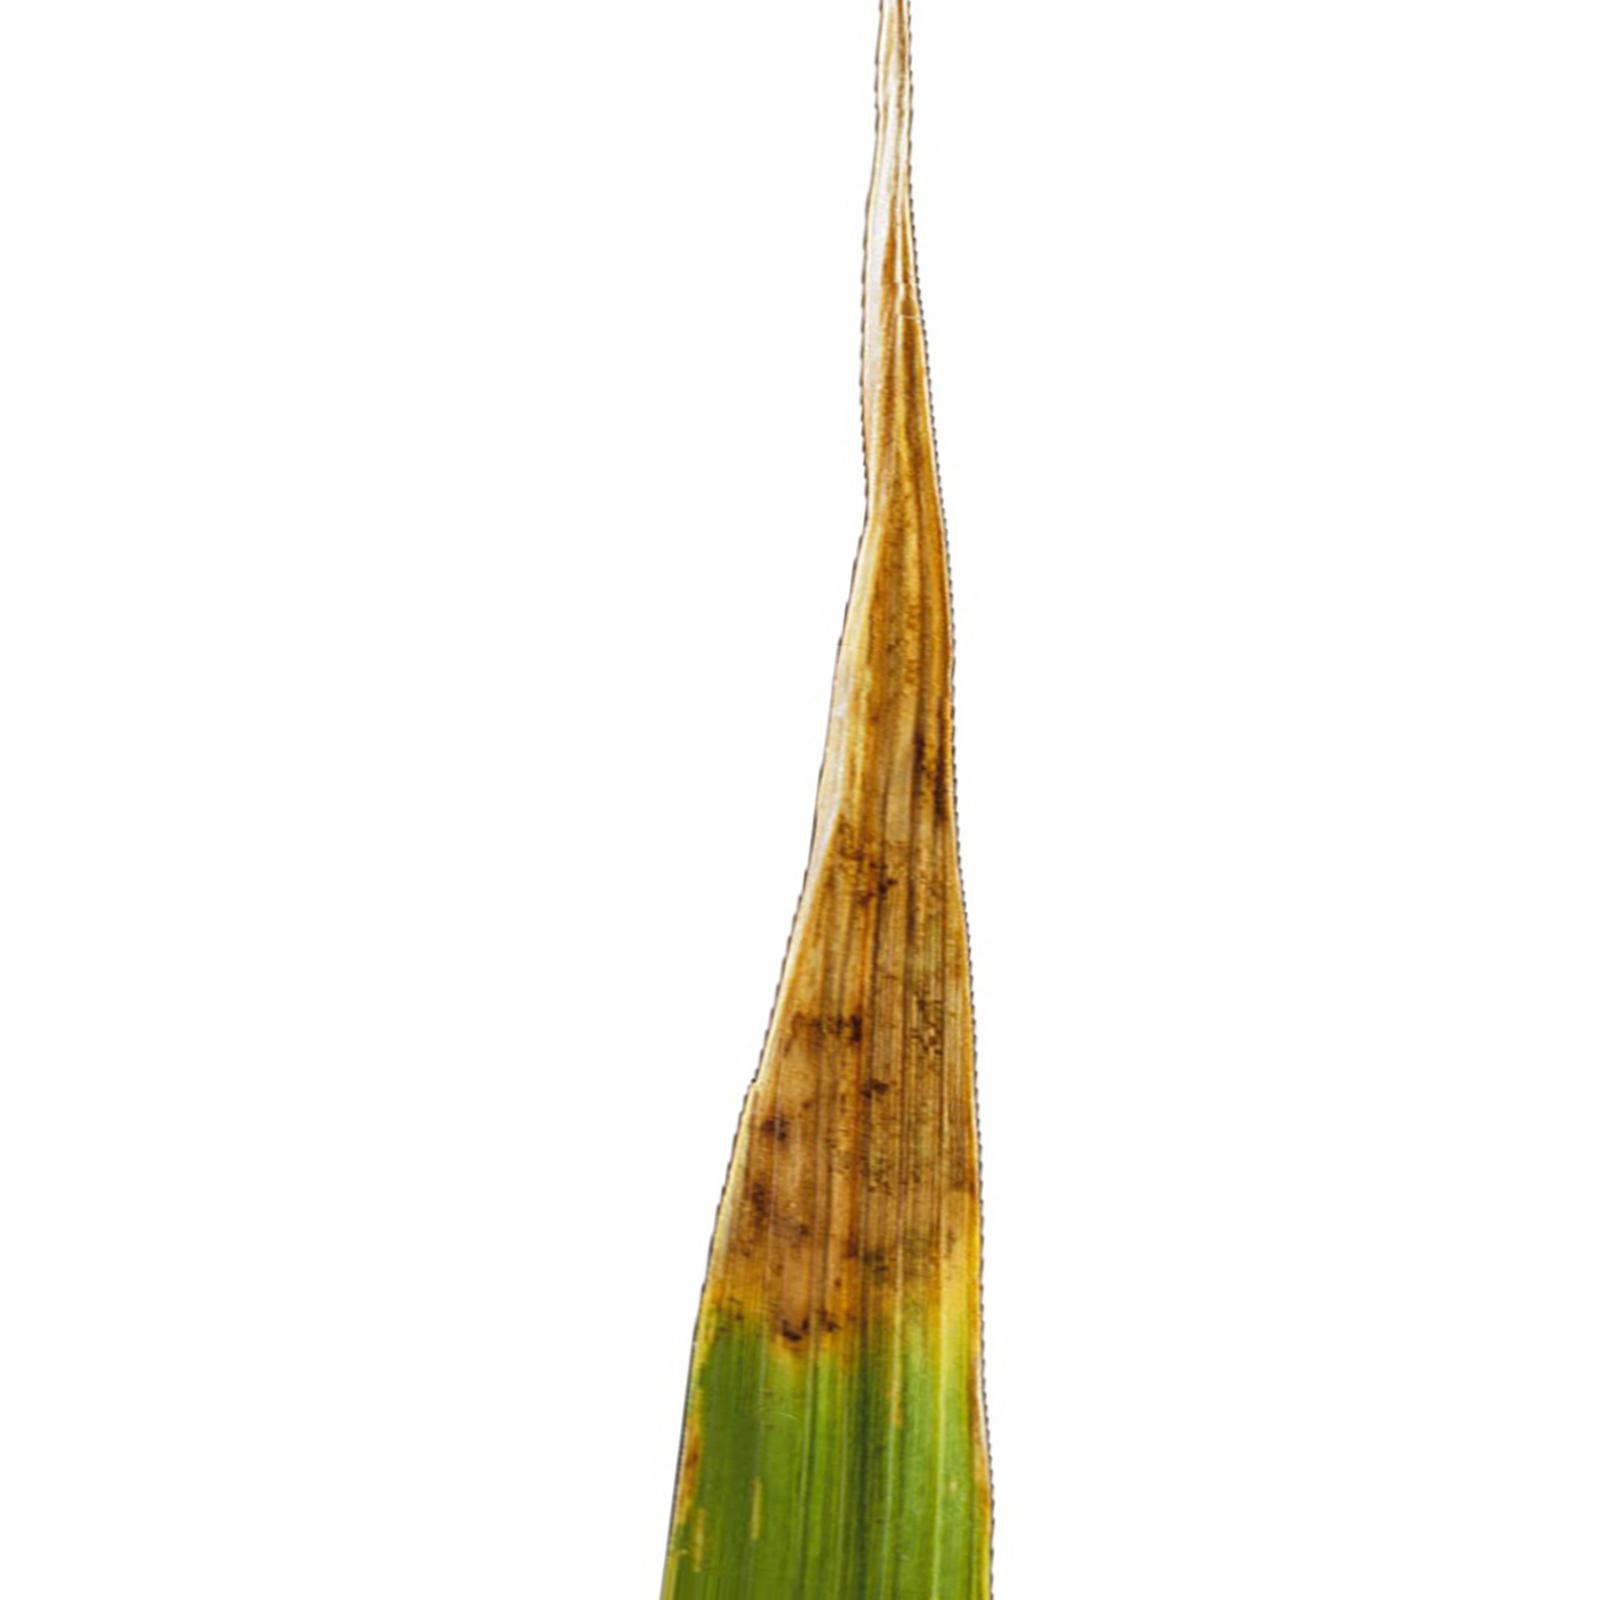
Nhãn: Bệnh Cháy lá ( Leaf scald )